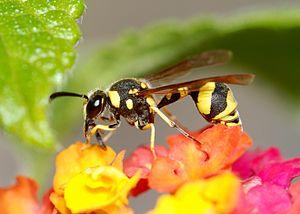
Eumenes coarctatus est une espèce de guêpes solitaires qui construit des nids de terre, raison pour laquelle on la surnomme « guêpe potière » ou « maçonne ».
Le mot guêpe désigne plusieurs sortes d'insectes hyménoptères ayant généralement un abdomen jaune rayé de noir et dont la femelle porte un dard venimeux.